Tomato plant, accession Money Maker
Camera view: tilt-top (135 deg); turntable rotation: 270 degrees
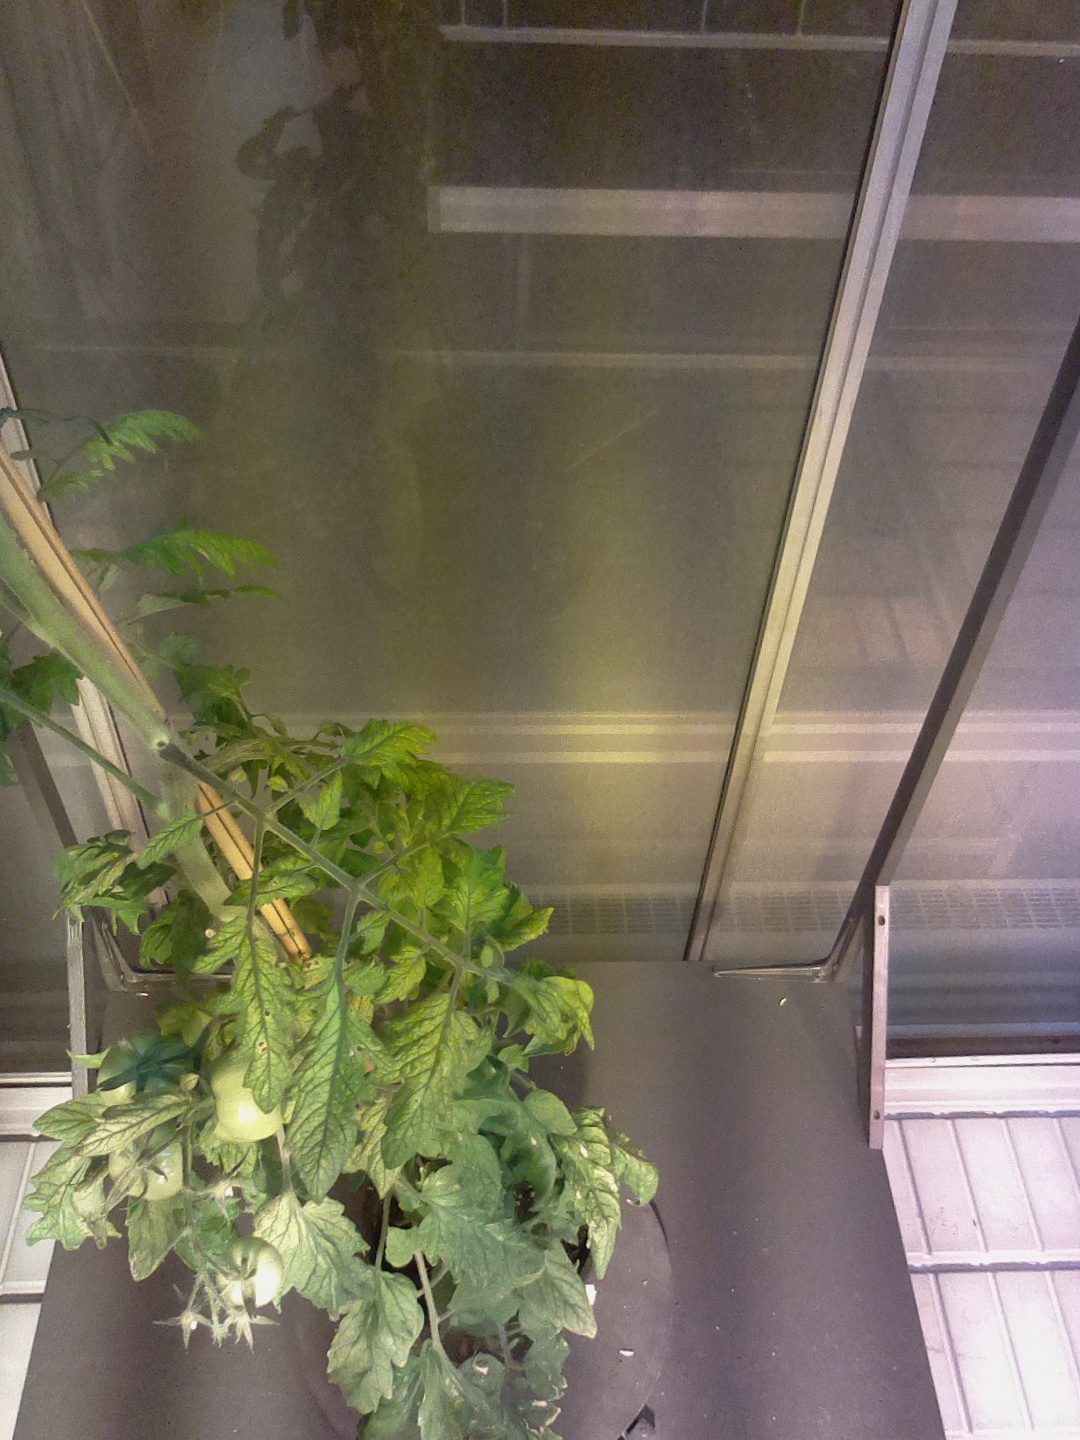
BBCH growth stage 79: 90% -100% of final fruit size